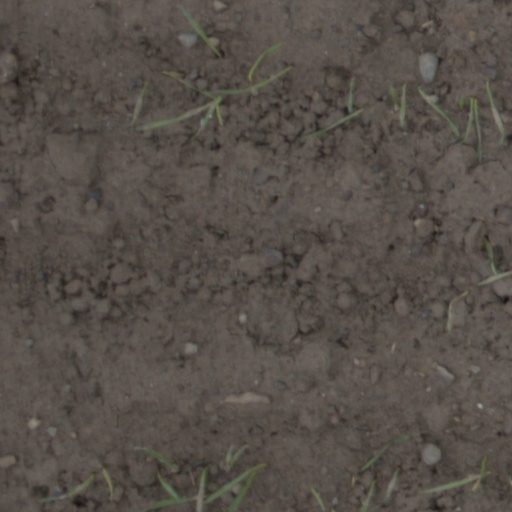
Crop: wheat